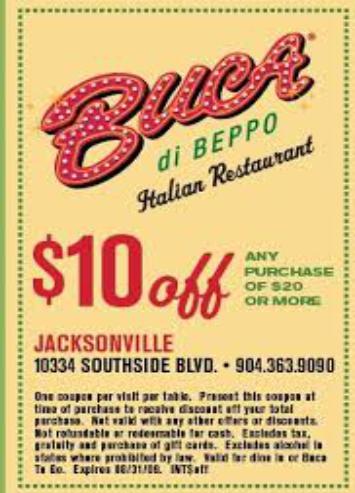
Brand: Buca di Beppo
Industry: Food